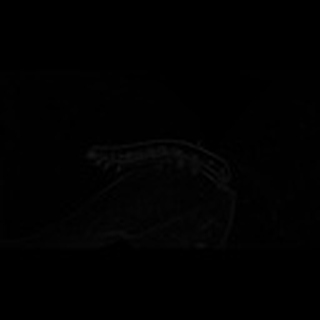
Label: cotton_army_worm